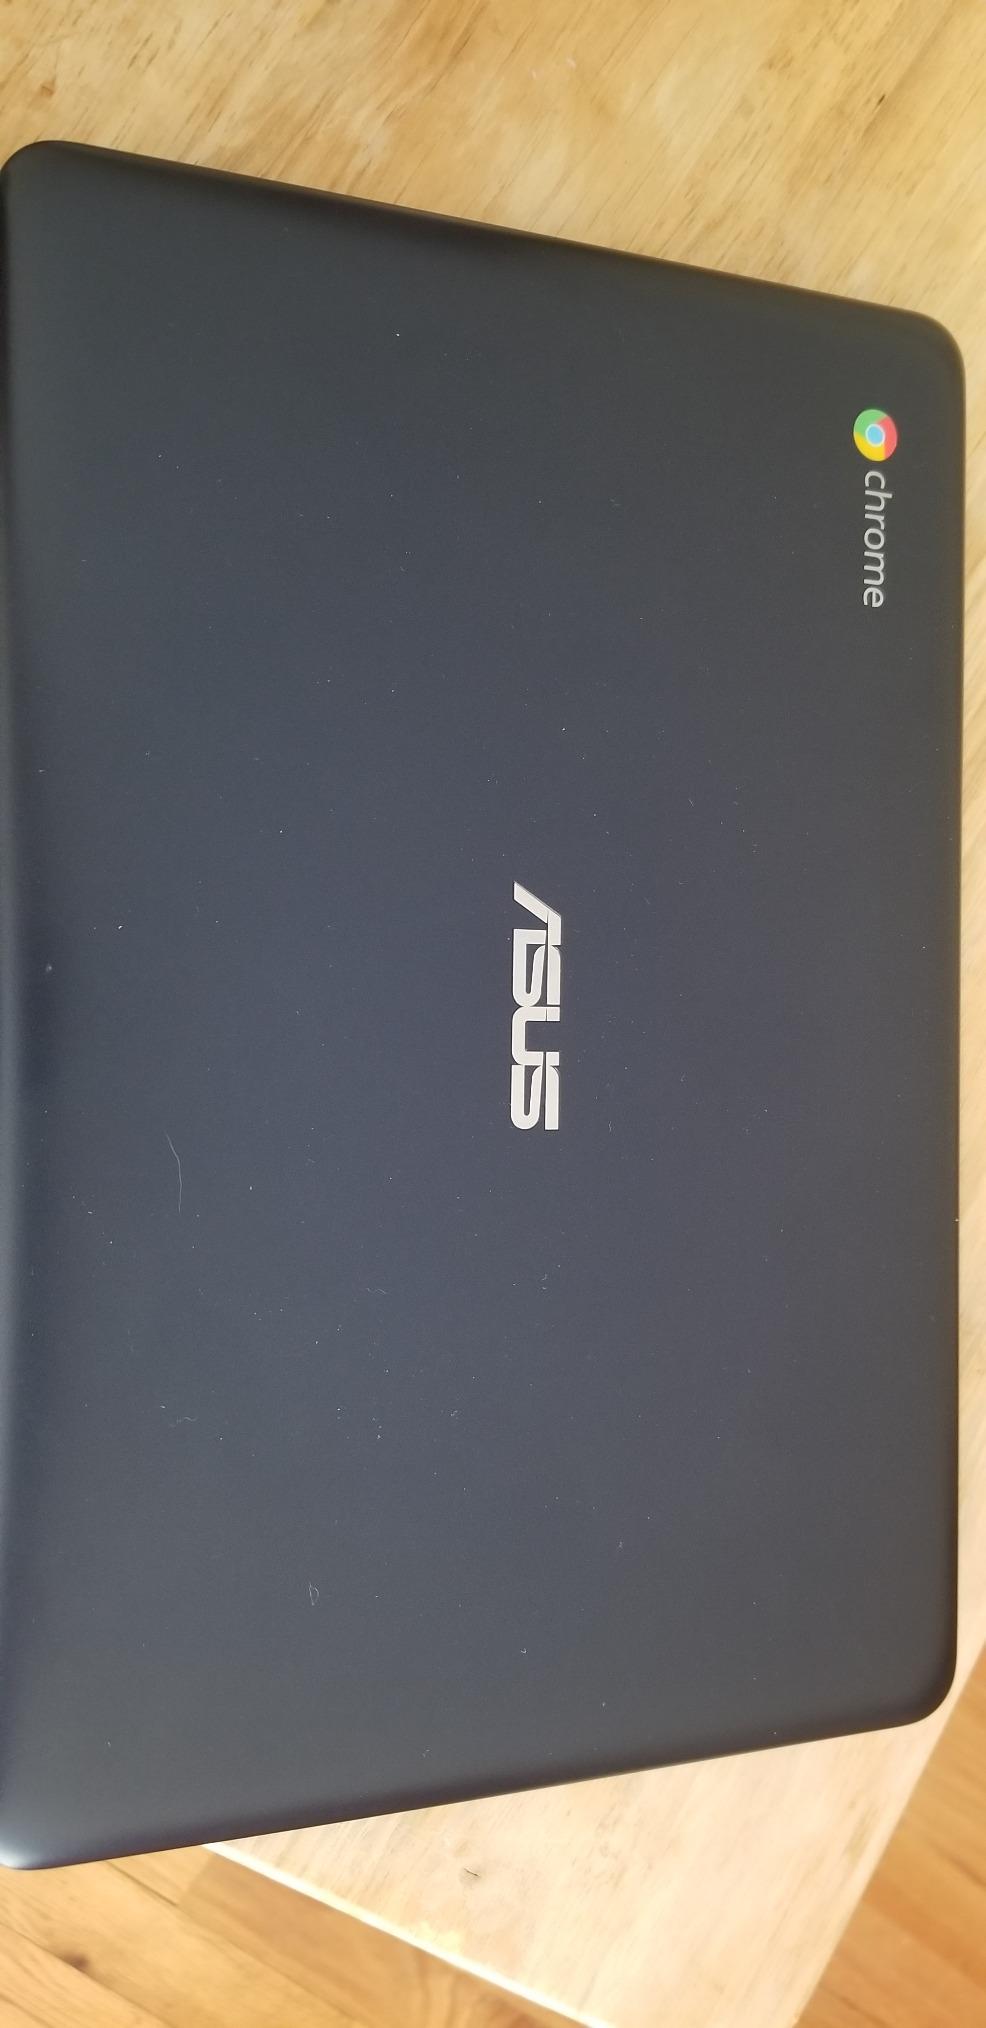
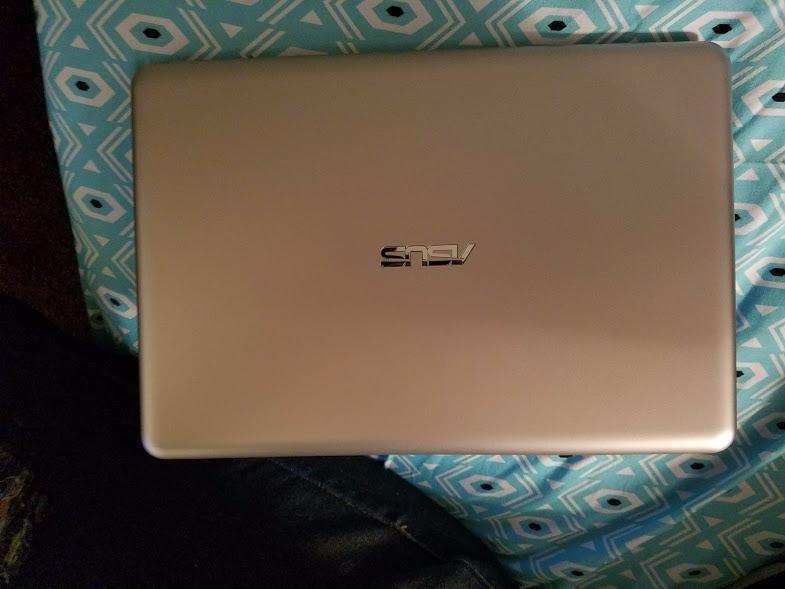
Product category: laptop
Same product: no